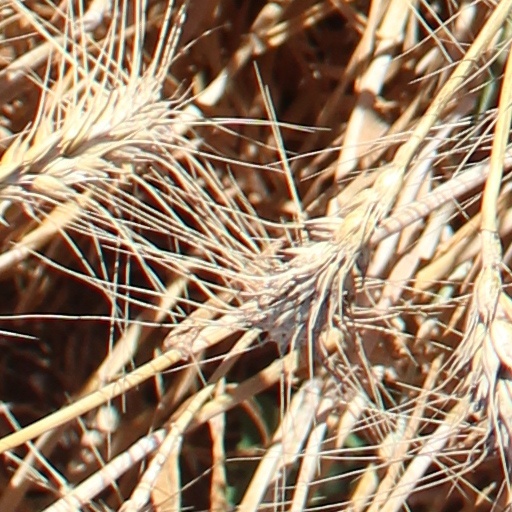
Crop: wheat